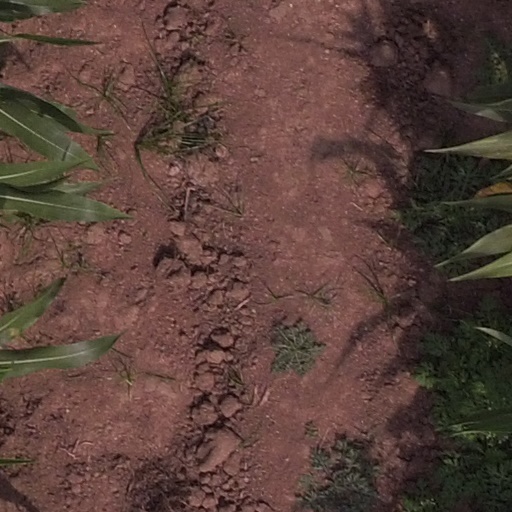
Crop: maize; corn